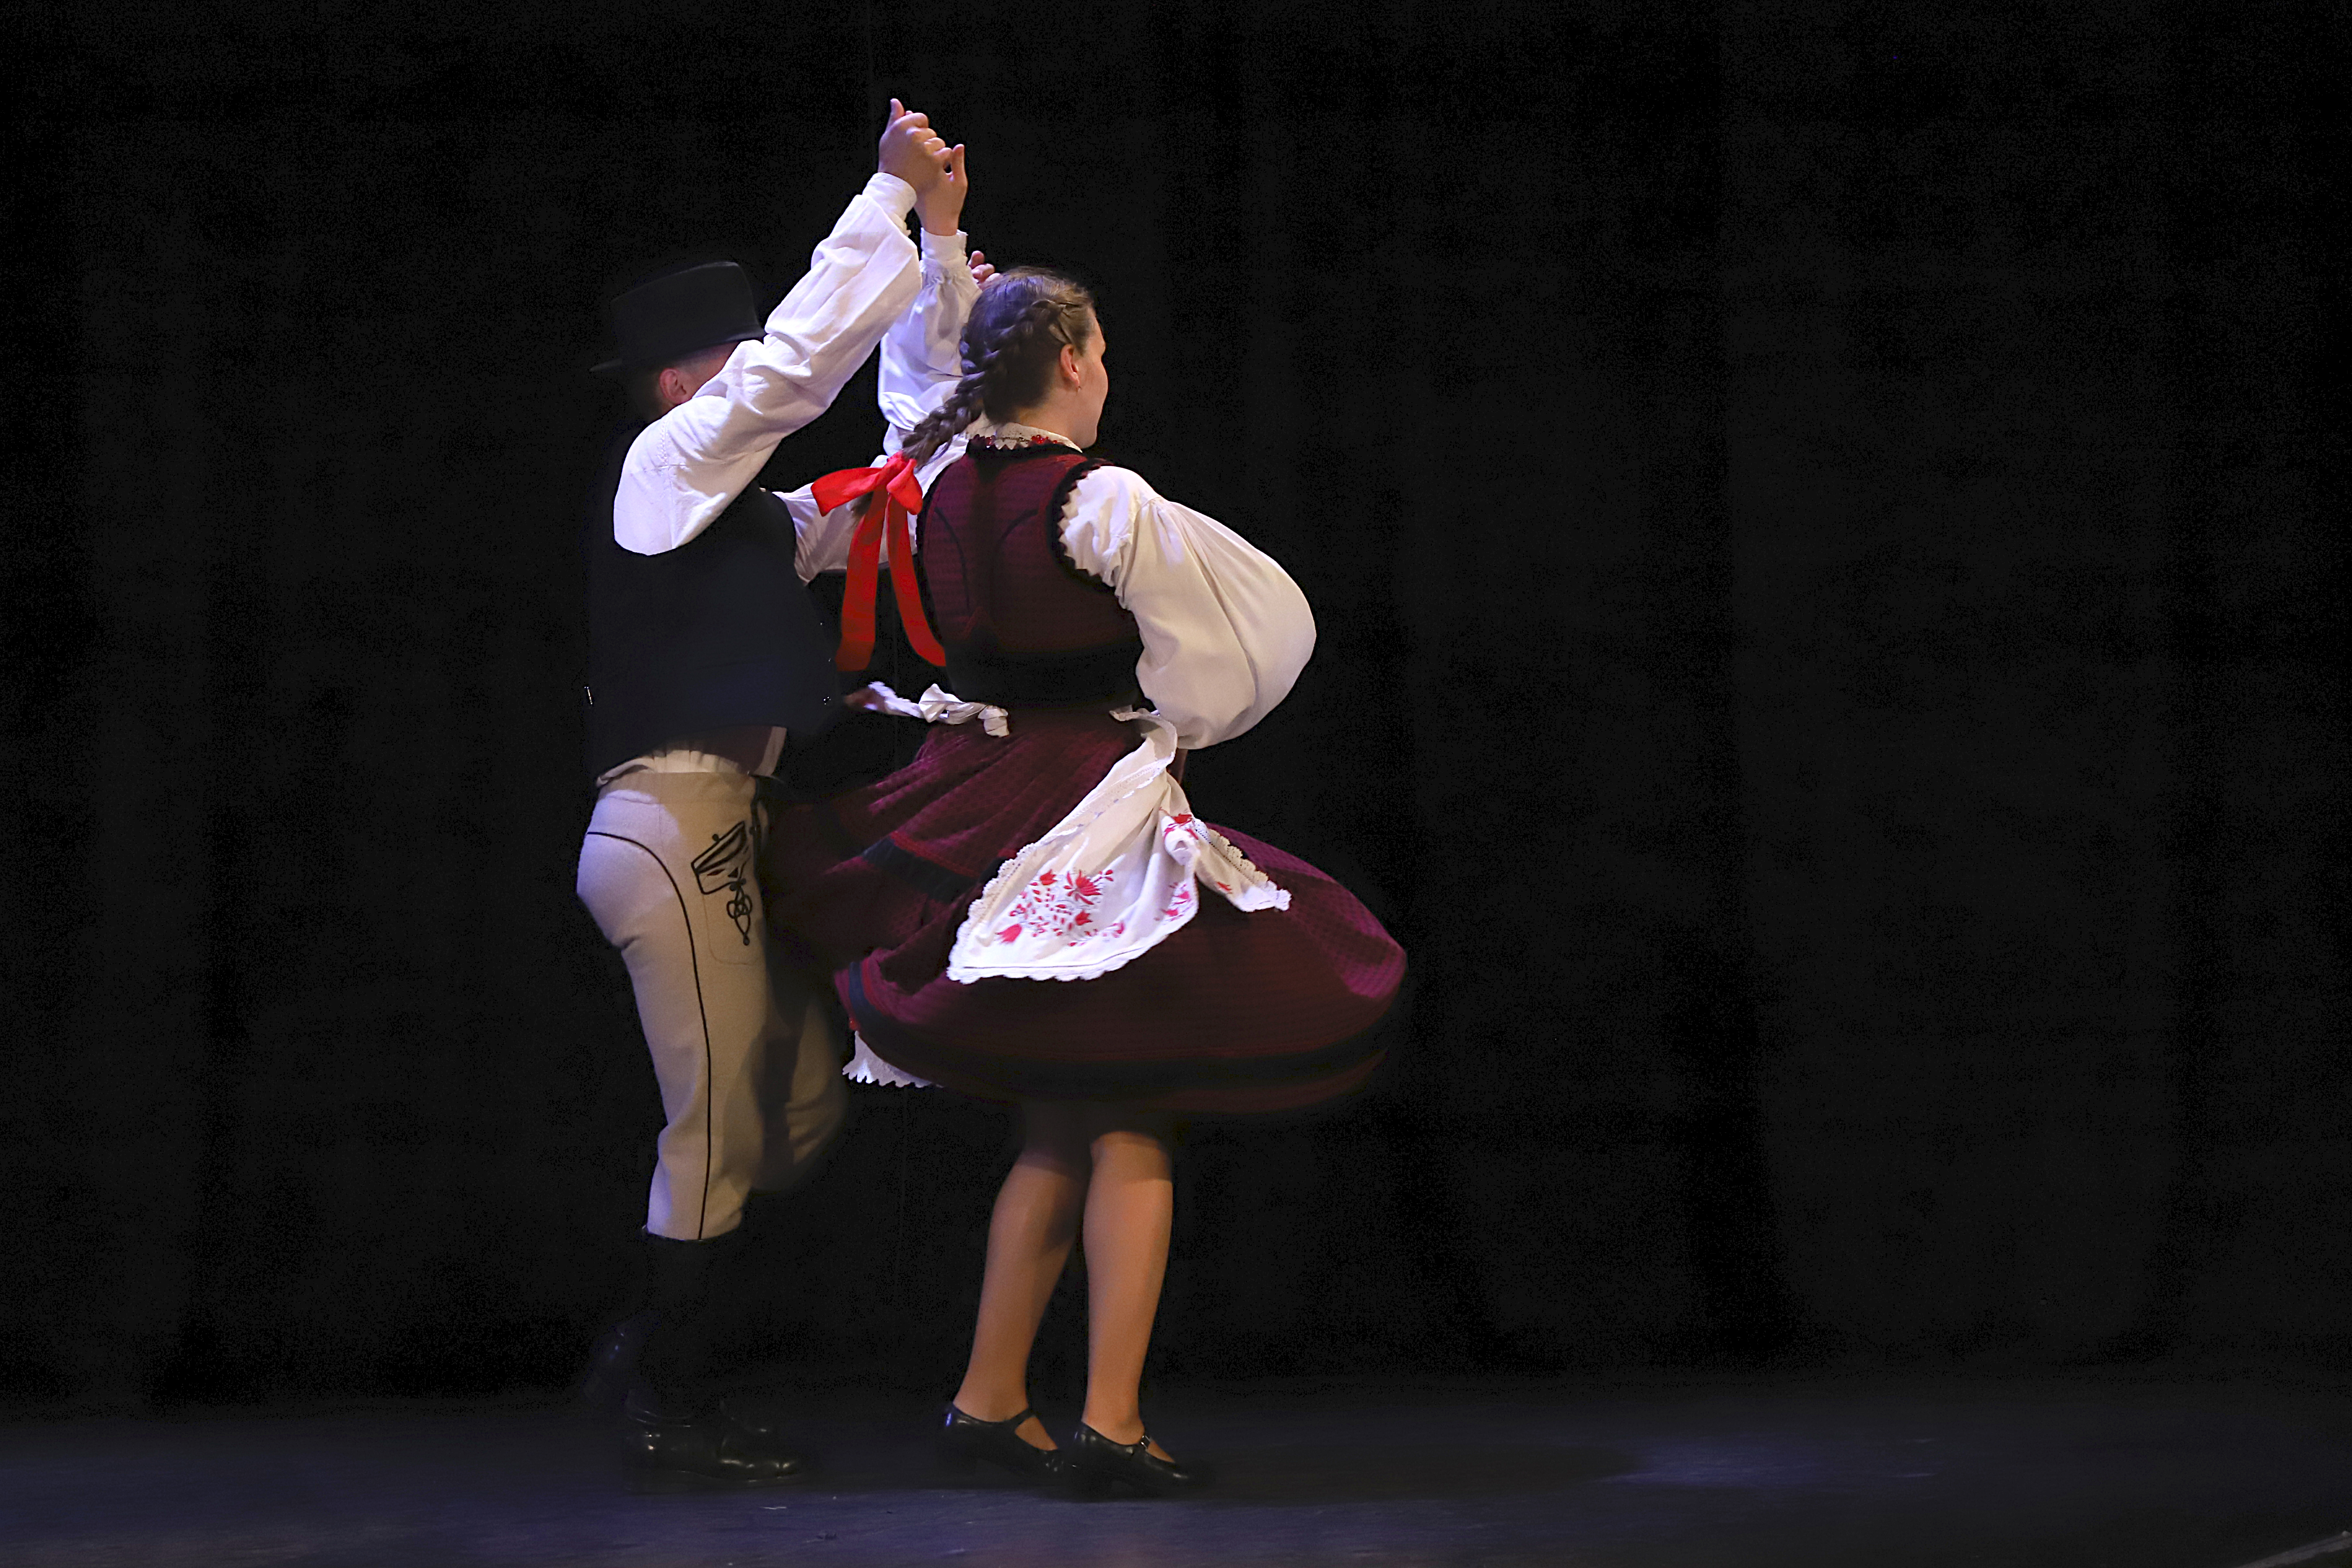
folk dance, dance, folk costume, entertainment, performing arts, performance, dancer, performance art, choreography, event, stage, modern dance, human body, concert dance, musical theatre, costume, dancesport, scene, heater, competition